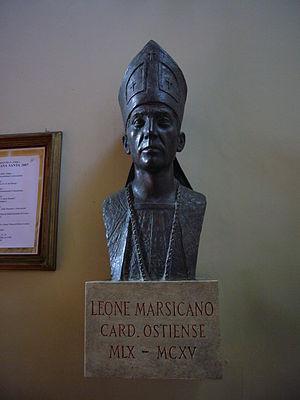
Léon d'Ostie dit aussi Léon de Marsi, est un moine, un cardinal et un chroniqueur de langue latine des XIᵉ et XIIᵉ siècles.